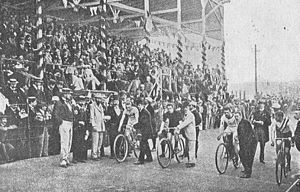
Christian Ingemann
VM 1895 i Köln: Wilhelm Henie, Jean Schaaf, Christian Ingemann Petersen, Jaap Eden
Christian Ingemann Petersen 9. december 1873 - 25. februar 1963, var en dansk banecykelrytter.